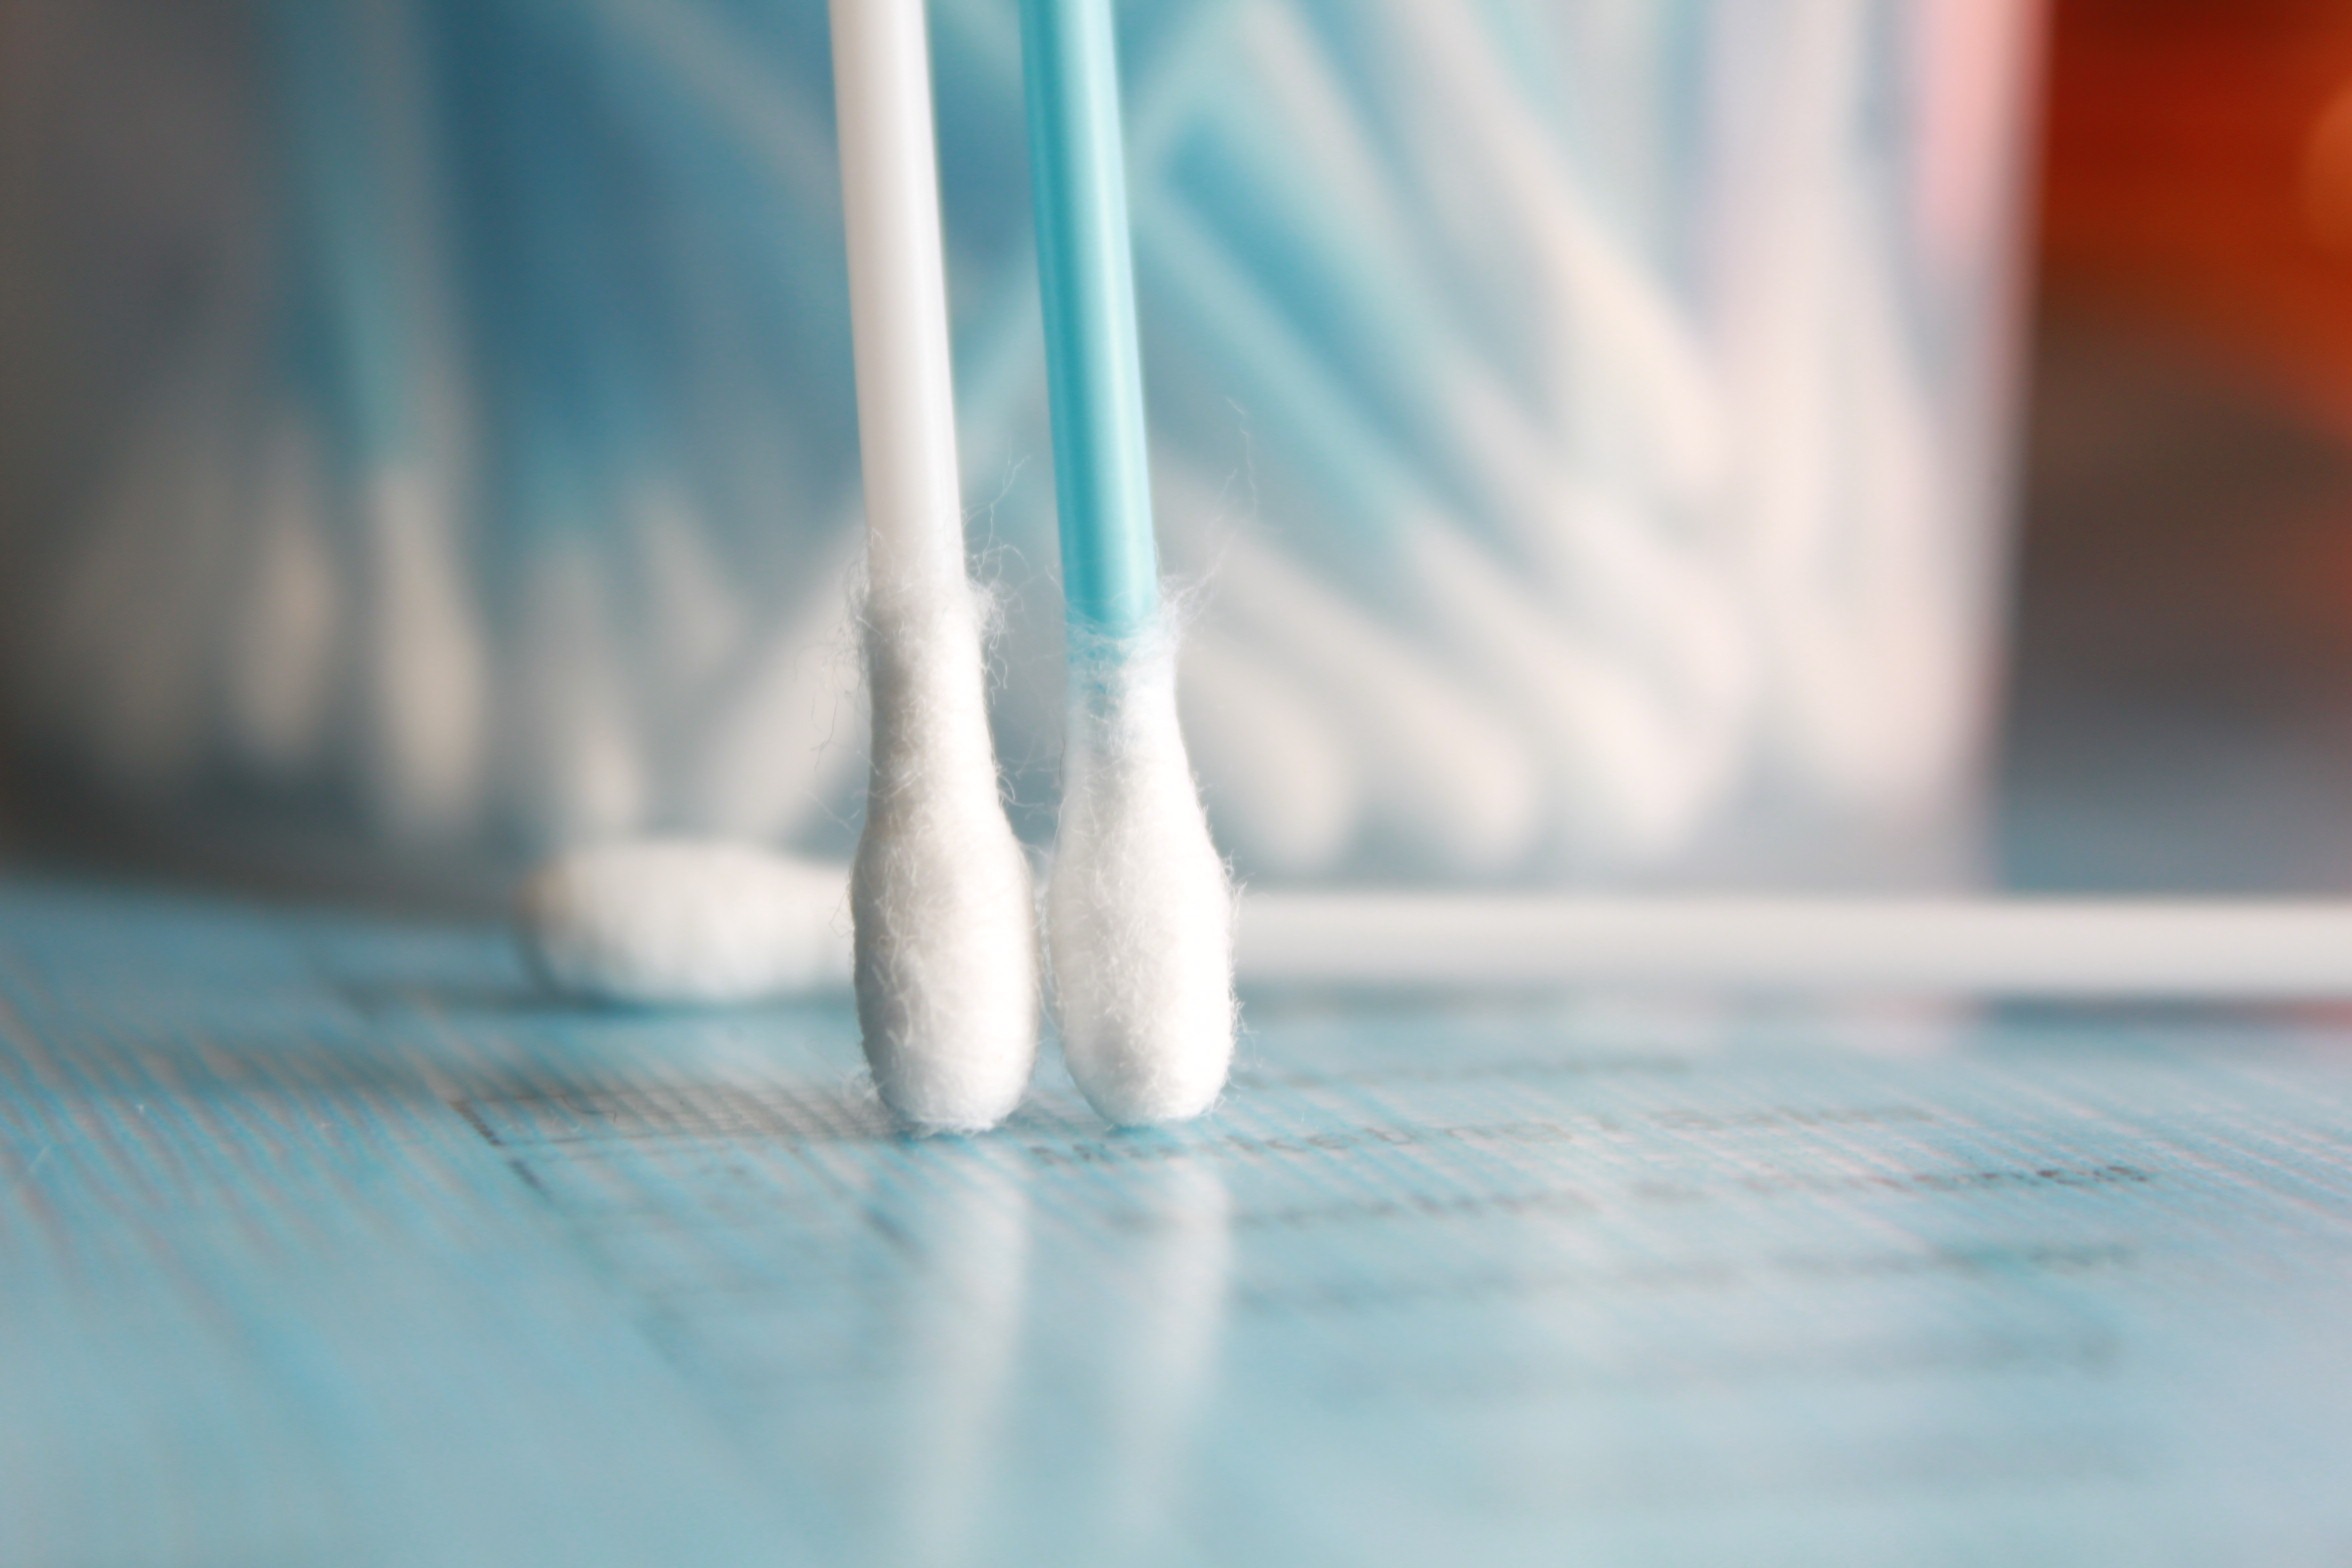
hand, clean, blue, ear, close up, ears, cleaning, cotton, hygiene, sanitary, swab, swabs, q tips, qtips